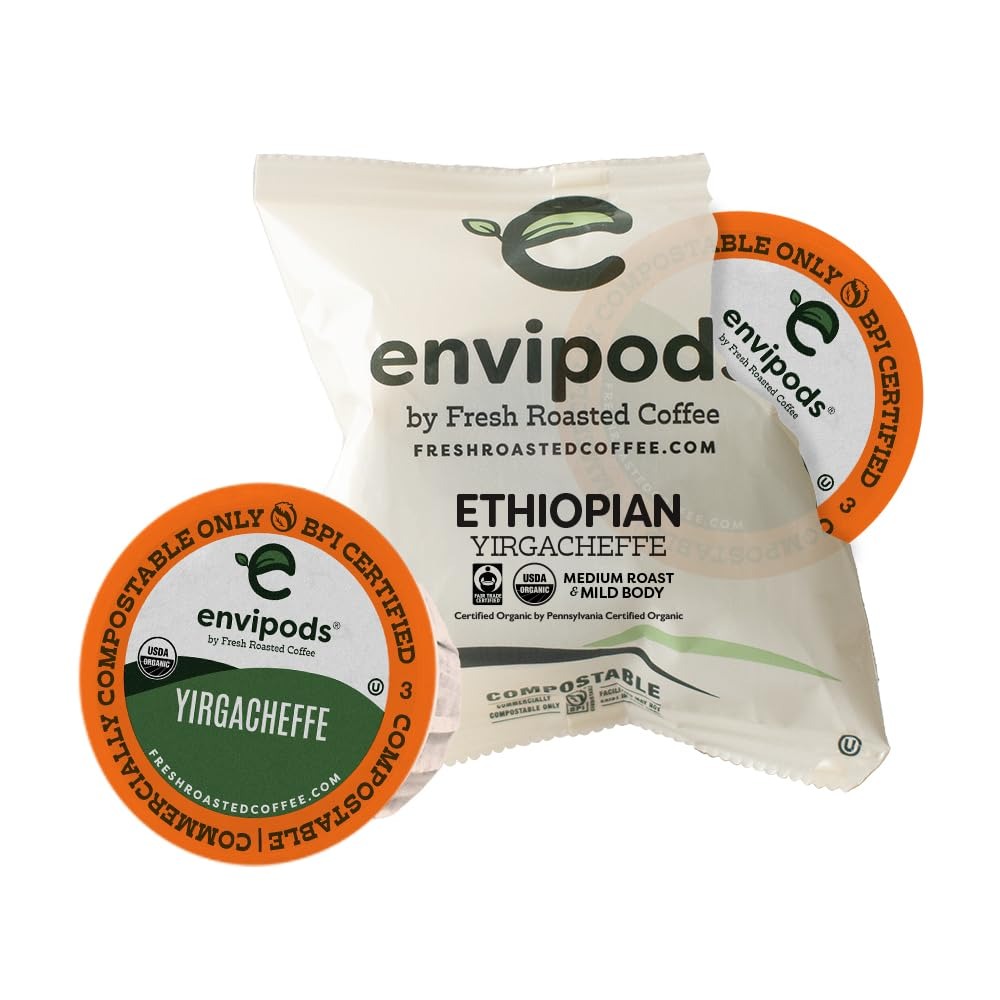
Item Name: Fresh Roasted Coffee, Organic Ethiopian Yirgacheffe envipods, Fair Trade Kosher, Medium Roast, 36 Count, Individually Wrapped, Compatible With 1.0 & 2.0 K Cup Brewers
Bullet Point 1: Enjoy our bright and indulgent Fair Trade organic Ethiopian Yirgacheffe coffee pods. Heavy citrus notes are most prominent in this cup which has a smooth body overall and a dry, tea-like finish. These organic medium roast coffee pods are perfect for those who love the sweet citrus flavors found in premium Ethiopian coffees.
Bullet Point 2: USDA Organic Certified
Bullet Point 3: All Fresh Roasted Coffee is OU Kosher Certified and Proudly Roasted, Blended, and Packaged in the USA. Our Coffee is Roasted on Loring (tm) Smart Roasters to Reduce Our Carbon Footprint and Provide Superior Flavor.
Bullet Point 4: 100% Arabica Coffee. Certified Orthodox Union (OU) Kosher. Fresh Roasted Coffee envipods are compatible with Keurig K-Cup Brewers including 2.0 and K-Supreme. Fresh Roasted Coffee LLC is not affiliated with Keurig Dr Pepper Inc. Not compatible with NINJA single-serve coffee makers. NINJA is a registered trademark of SharkNinja Operating LLC.
Bullet Point 5: Mold & Mycotoxin Tested
Product Description: This sweet and mild organic Ethiopian Yirgacheffe coffee is Fair Trade and USDA Organic Certified. With hints of bright citruses like sweet tangerine and lime, the acidity level is powerful and bright, while the cup finishes with a dry, lemon tea finish. The cooperative that produces this exceptional Fair Trade Organic Ethiopian Yirgacheffe was founded in 2012 and helps farmers in the area maintain a sustainable life. All 177 members help to lovingly produce the high quality coffees that thrive in the region. Fresh Roasted Coffee is continuously looking for ways to evolve your coffee experience. Our innovative envipods are designed to give you more fresh roasted coffee per pod with as few touchpoints as possible. Whether you brew at home, in the office, or relaxing at a fancy B&B, our pods are individually wrapped for your safety and convenience. Each wrapper is also nitrogen flushed in order to lock in freshness.
Value: 36.0
Unit: Count

Price: 39.99